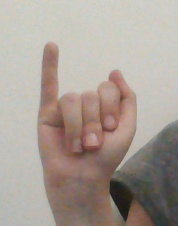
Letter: meem